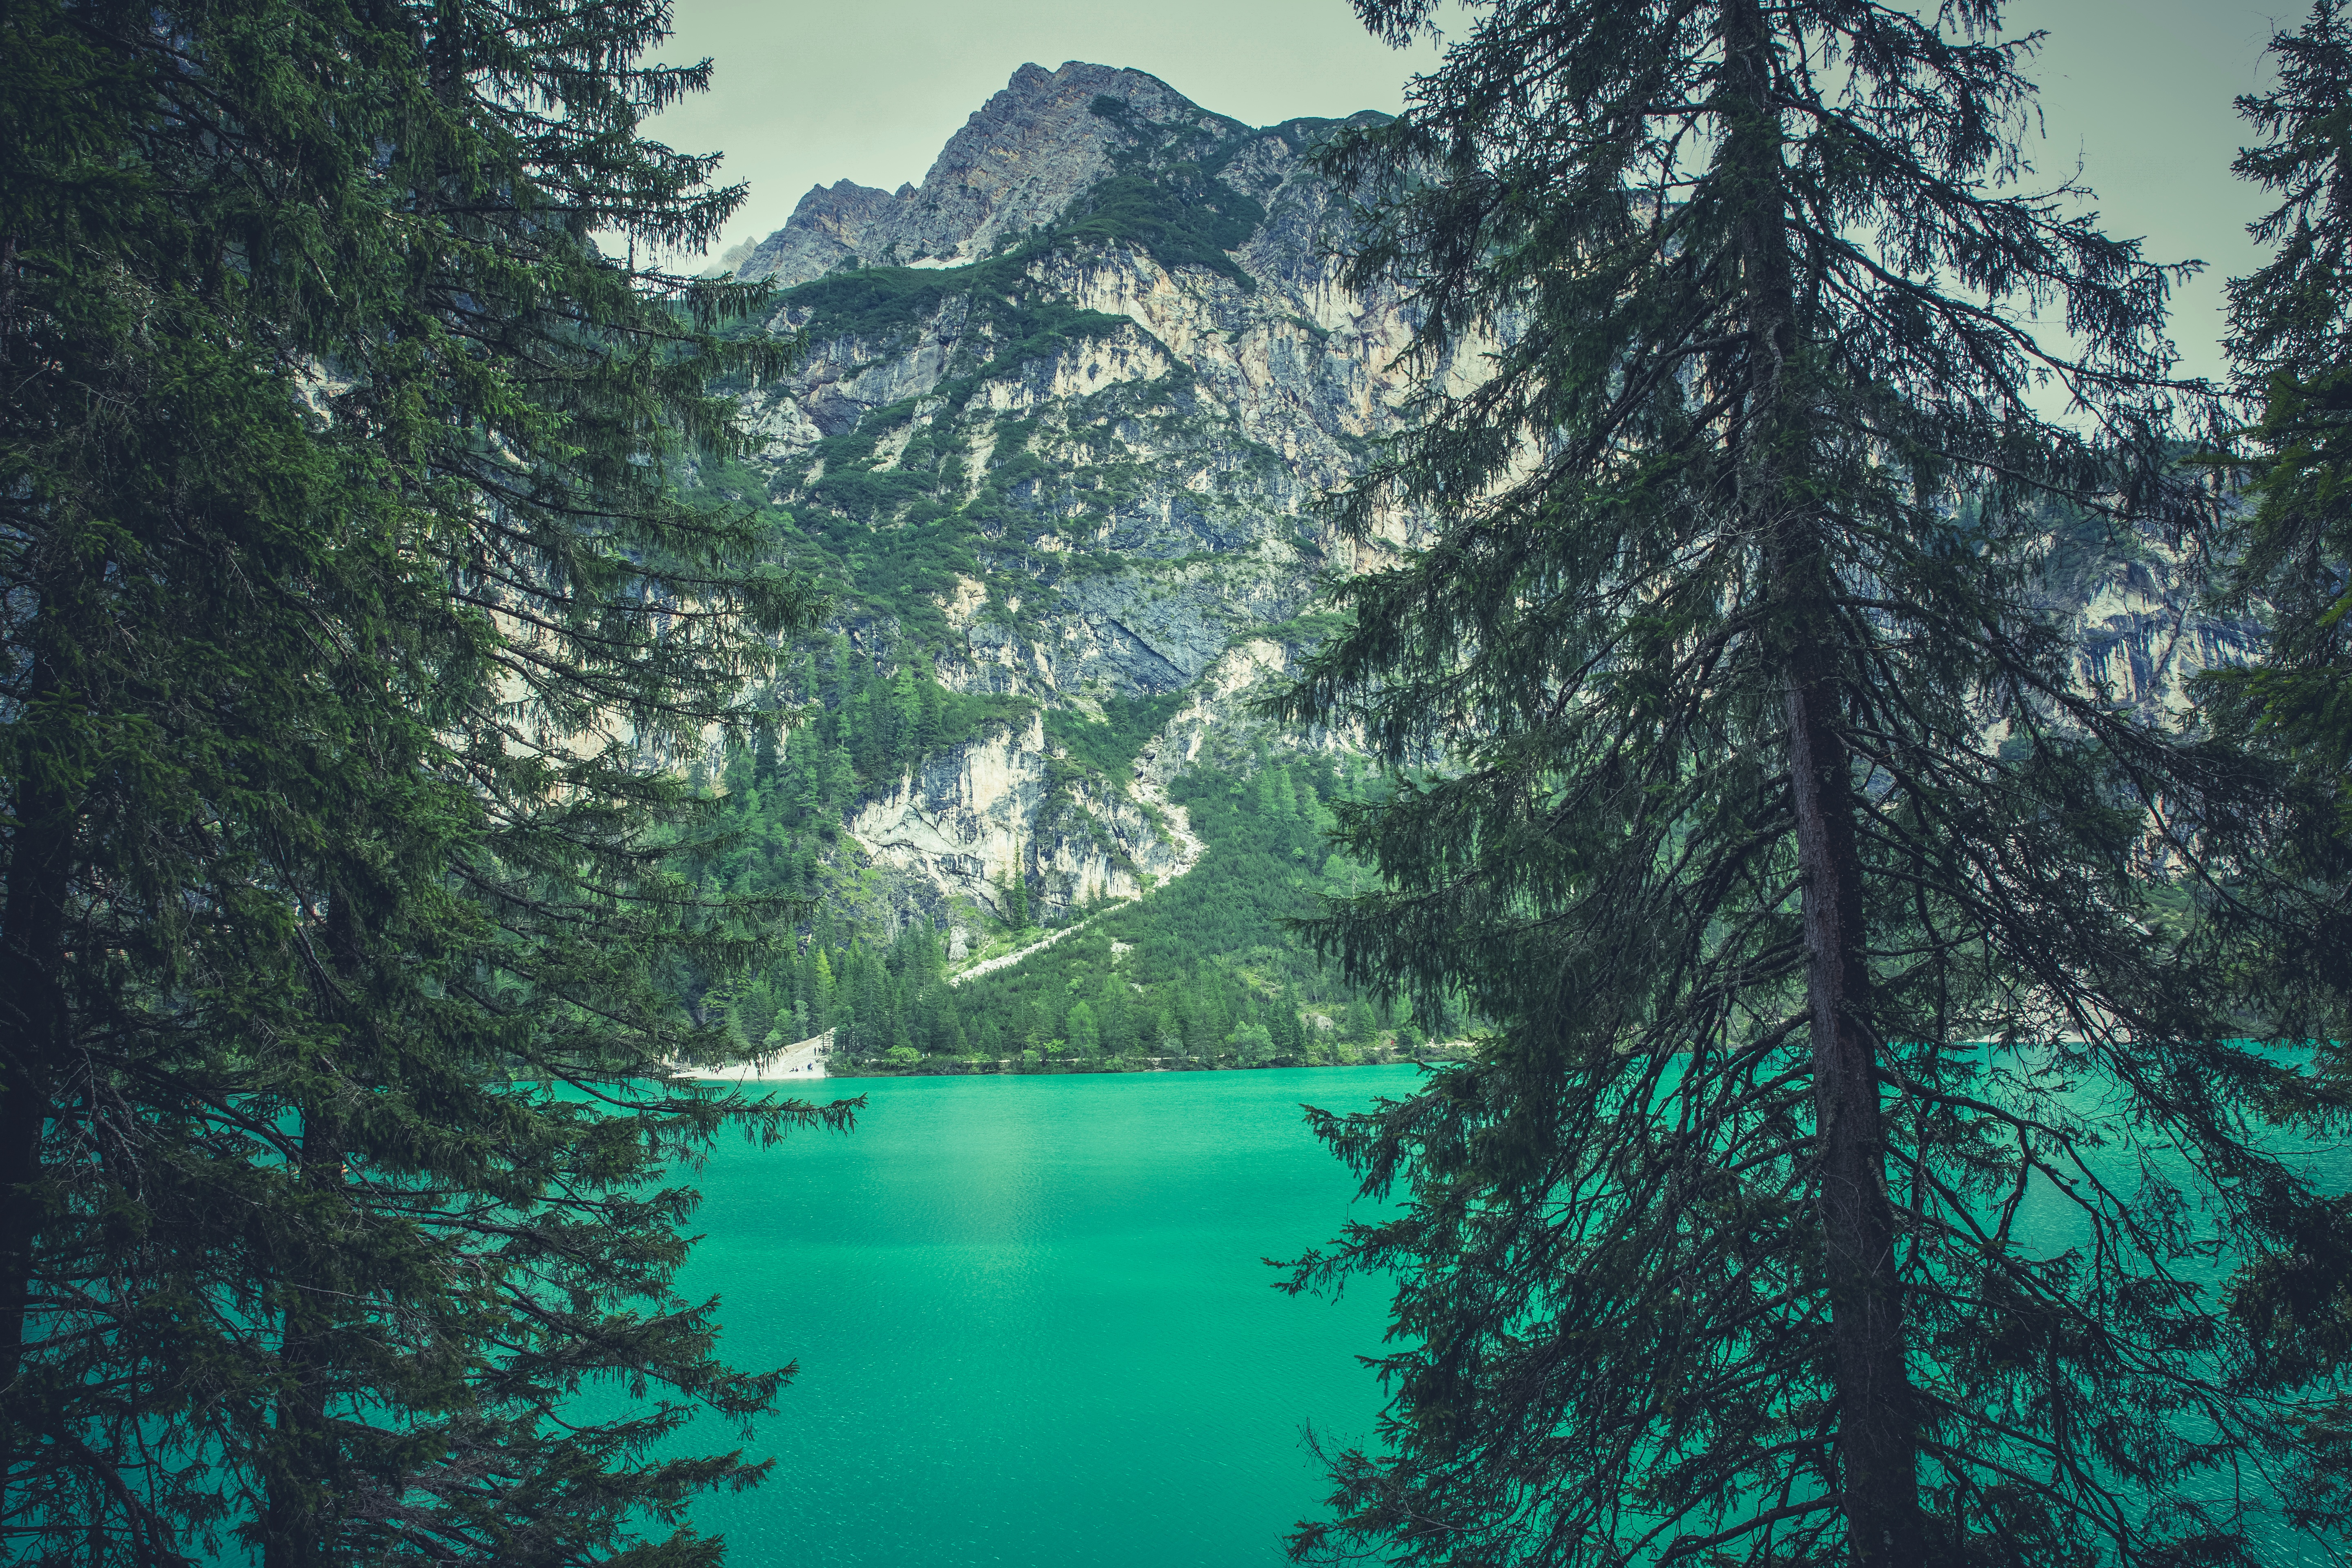
tree, nature, forest, wilderness, mountain, lake, mountain range, reflection, habitat, ecosystem, old growth forest, natural environment, geographical feature, atmospheric phenomenon